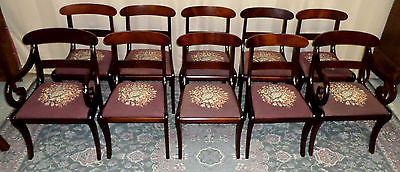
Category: chair